Güicán

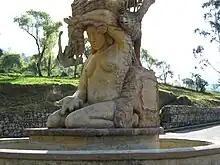
Monument to the indigenous dignity of Güicán

The conquistador of this territory was Hernán Pérez de Quesada, who arrived with his troops in search of gold. The aborigines withdrew behind the Sierra Nevada to escape from the Spanish. The municipality was founded by a Jesuit friar Miguel Blasco on February 26, 1756.